Final Fantasy VII

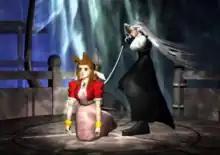
In an underground environment on top of an ancient altar, a silver-haired man in black clothing has just used his long sword to stab a brown-haired woman in red clothing through the chest and now withdraws it.

When Kitase was put in charge of "Final Fantasy VII", he and Nomura reworked the entire initial plot. Scenario writer Kazushige Nojima joined the team after finishing work on "Bahamut Lagoon". While "Final Fantasy VI" featured an ensemble cast of numerous playable characters that were equally important, the team soon decided to develop a central protagonist for "FFVII". The pursuit of Sephiroth that formed most of the main narrative was suggested by Nomura, as nothing similar had been done in the series before. Kitase and Nojima conceived AVALANCHE and Shinra as opposing organizations and created Cloud's backstory as well as his relationship to Sephiroth. Among Nojima's biggest contributions to the plot were Cloud's memories and split personality; this included the eventual conclusion involving his newly created character of Zack. The crew helped Kitase adjust the specifics of Sakaguchi's original Lifestream concept.